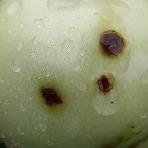
Crop: Tomato
Condition: alternaria-d